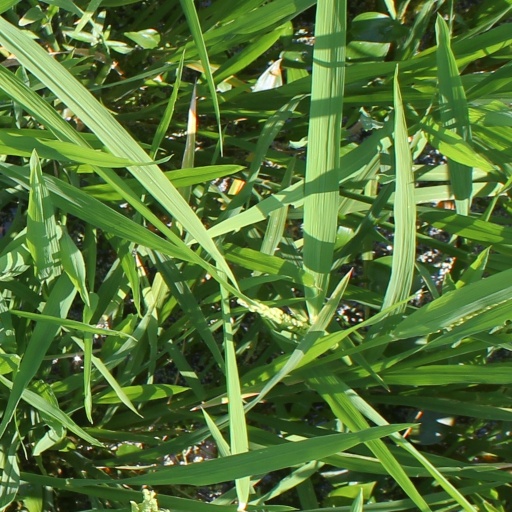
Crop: rice